Handcrafts and folk art in Chiapas

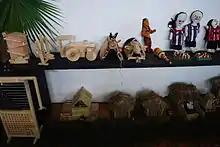
Assortment of traditional toys at the Museo de las Culturas Populares

Traditional toys are also made from materials such as cartonería, fabric, ixtle, tin and reeds, mainly in Tenejapa and San Juan Chamula.